Lin Biao incident

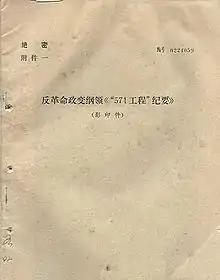
Project 571 Outline

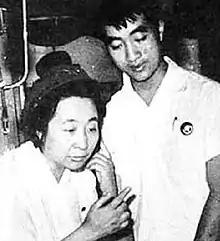
Lin Liguo with Ye Qun

According to the Chinese government, Lin Biao was made aware that Mao no longer trusted him after the 9th Central Committee, and he harbored a strong desire to seize supreme power. In February 1971 Lin and his wife, Ye Qun (who was then a Politburo member), began to plot Mao's assassination. In March 1971, Lin's son, Lin Liguo (who was a senior Air Force officer) held a secret meeting with his closest followers at an Air Force base in Shanghai. At this meeting, Lin Liguo and his subordinates supposedly drafted a plan to organize a coup, titled "Project 571". In Chinese, "5-7-1", is a homophone for "armed uprising". Later that March, the group met again to formalize the structure of command following the proposed coup.